Wicca

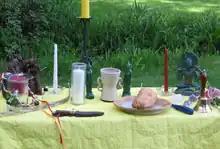
A Wiccan altar erected at Beltane

Belief in the afterlife varies among Wiccans and does not occupy a central place. As the historian Ronald Hutton remarked, "the instinctual position of most [Wiccans] ... seems to be that if one makes the most of the present life, in all respects, then the next life is more or less certainly going to benefit from the process, and so one may as well concentrate on the present". It is nevertheless a common belief among Wiccans that human beings have a spirit or soul that survives bodily death. Understandings of what this soul constitutes vary among different traditions, with the Feri tradition of witchcraft, for instance, having adopted a belief from the Theosophy-inspired Huna movement, Kabbalah, and other sources, that the human being has three souls.